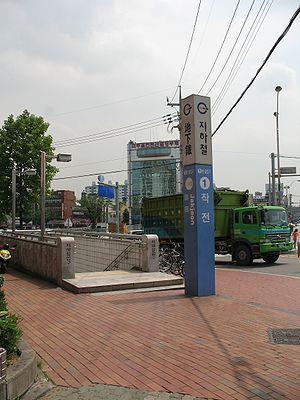
Jakjeon est une station sur la ligne 1 du métro d'Incheon, dans l'arrondissement de Gyeyang-gu.